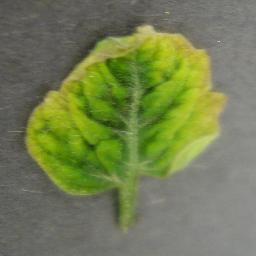
Label: Tomato___Tomato_Yellow_Leaf_Curl_Virus